Eric Willis

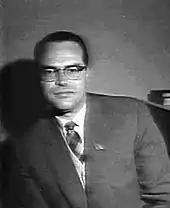
Willis on his election as Deputy Leader in July 1959.

Willis joined the newly formed Liberal Party of Australia in 1945, after hearing a speech by Sir Robert Menzies. He sought preselection for the federal seat of Evans in the 1949 federal election but was defeated in favour of Frederick Osborne. Instead, he gained preselection for and contested the Labor seat of Lang and gained 45.3 per cent of the vote but was defeated by the sitting member, Dan Mulcahy.